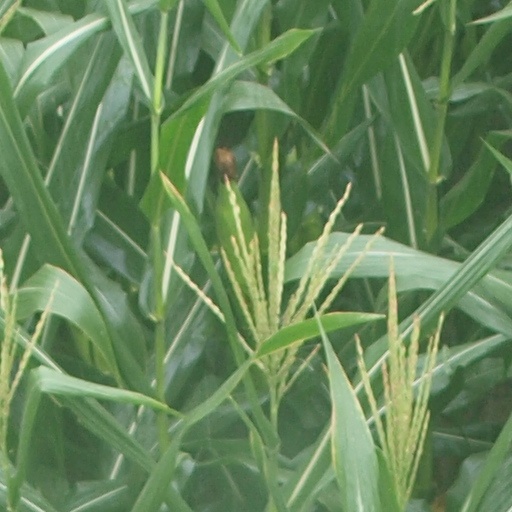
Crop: maize; corn